Hamburg Historic District (Davenport, Iowa)

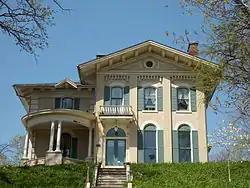
Henry Lischer House

Prominent Davenport citizens who lived in the Hamburg District included Henry Lischer, who published the influential German-language newspaper "Der Demokrat"; merchants August Steffen and his son August as well as F. Max D. Peterson, who was a partner in the J.H.C. Petersen's Sons' Store; brewers Henry Frahm and Henry Koehler; the Mueller's who owned a large lumber mill; H.H. Andressen who founded the German Savings Bank, which was later renamed American Commercial and Savings Bank; politician and German-American leader Hans Reimer Clausen; grocer Charles Beiderbecke; and financier William H. Weise. All of the above-named men had roots in Schleswig-Holstein, they built significant houses in the Hamburg District, and many of their children married a son or daughter from one of the other's families.